Museum of Fine Arts, Houston

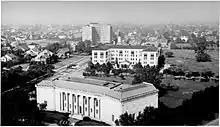
Museum circa 1926

The MFAH collection nearly doubled from 1970 to 1989, fueled by continued donations of art along with the advent of both accession endowment funding and corporate giving. In 1974, John and Audrey Jones Beck placed on long-term loan fifty Impressionist and Post-Impressionist masterpieces, augmenting the museum's already strong Impressionist collection. This collection would never leave the MFAH, formally entering its holdings in 1998 as a gift of Life Trustee Audrey Jones Beck. The collection is permanently displayed in the building that bears her name. On the heels of the Cullen Foundation's funding of the MFAH's first accessions endowment in 1970, the Brown Foundation, Inc., launched a challenge grant in 1976 that would stay in effect for twenty years raising funds for both accessions and operational costs in landmark amounts and providing incentive for additional community support. Also in 1976, the photography collection was established with Target Stores’ first corporate grant to the museum. Today the museum is the sixth-largest in the country.